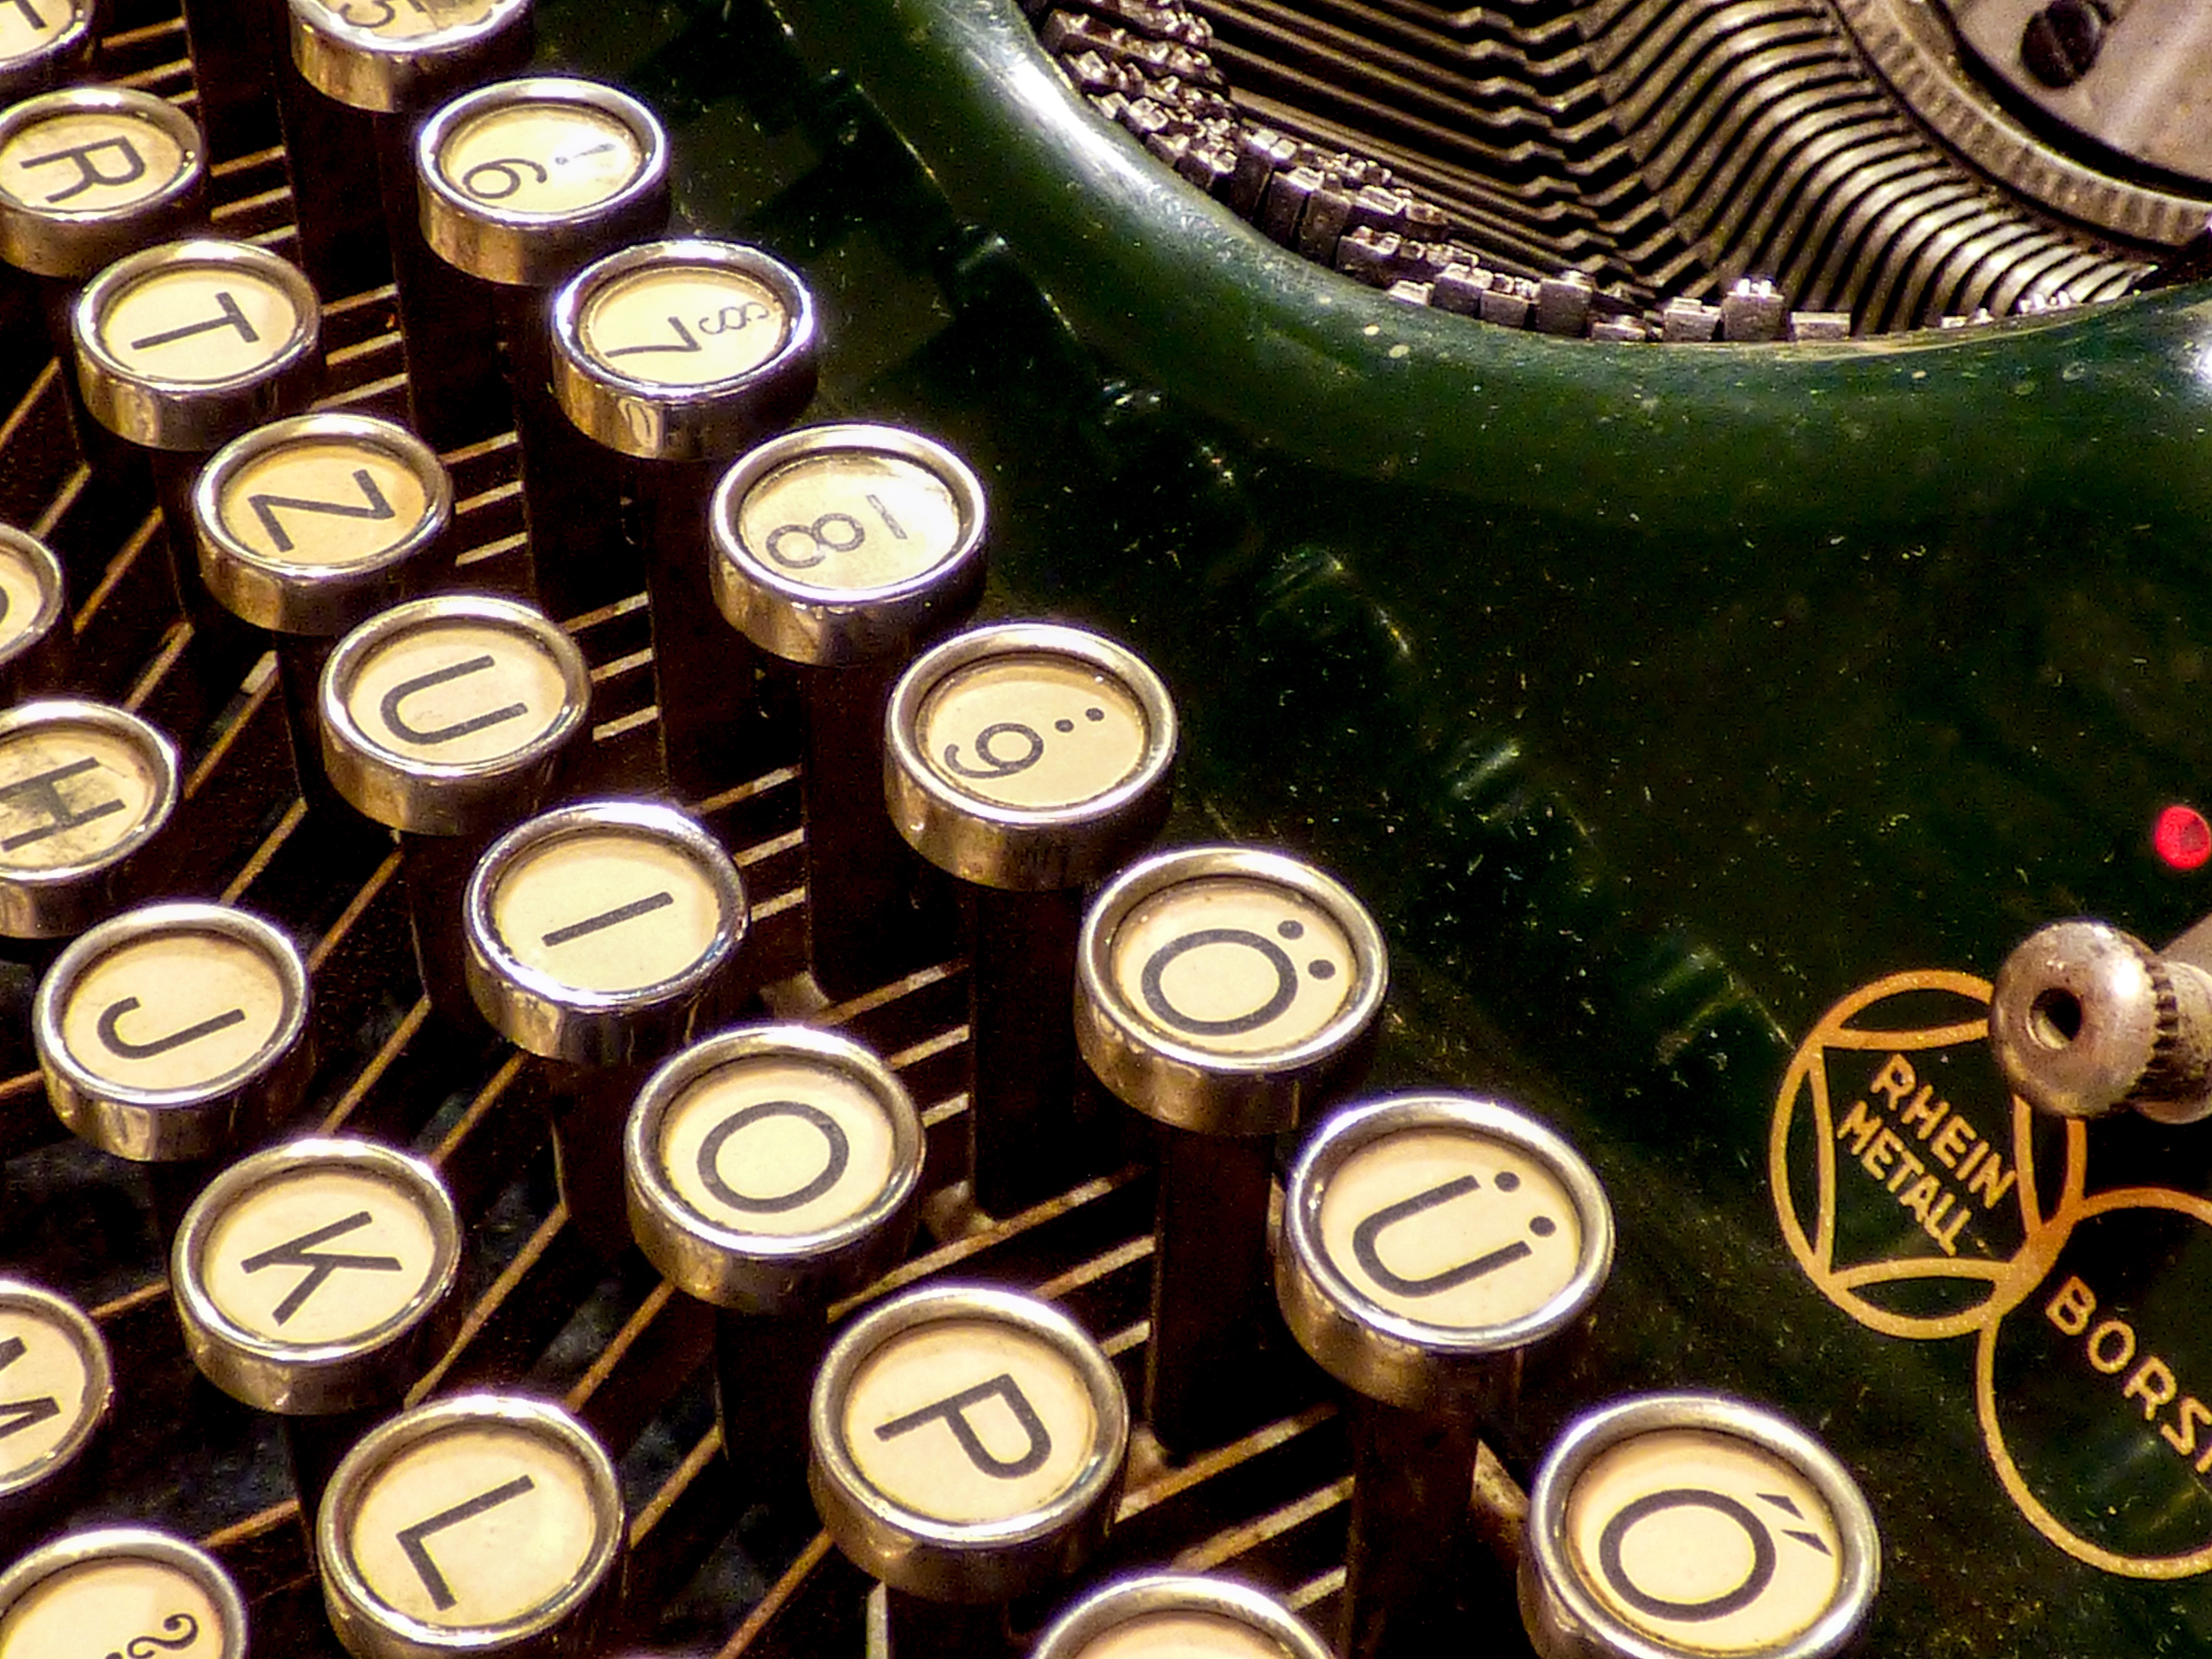
writing, old, typewriter, letter, circle, close up, art, logo, mechanical, technique